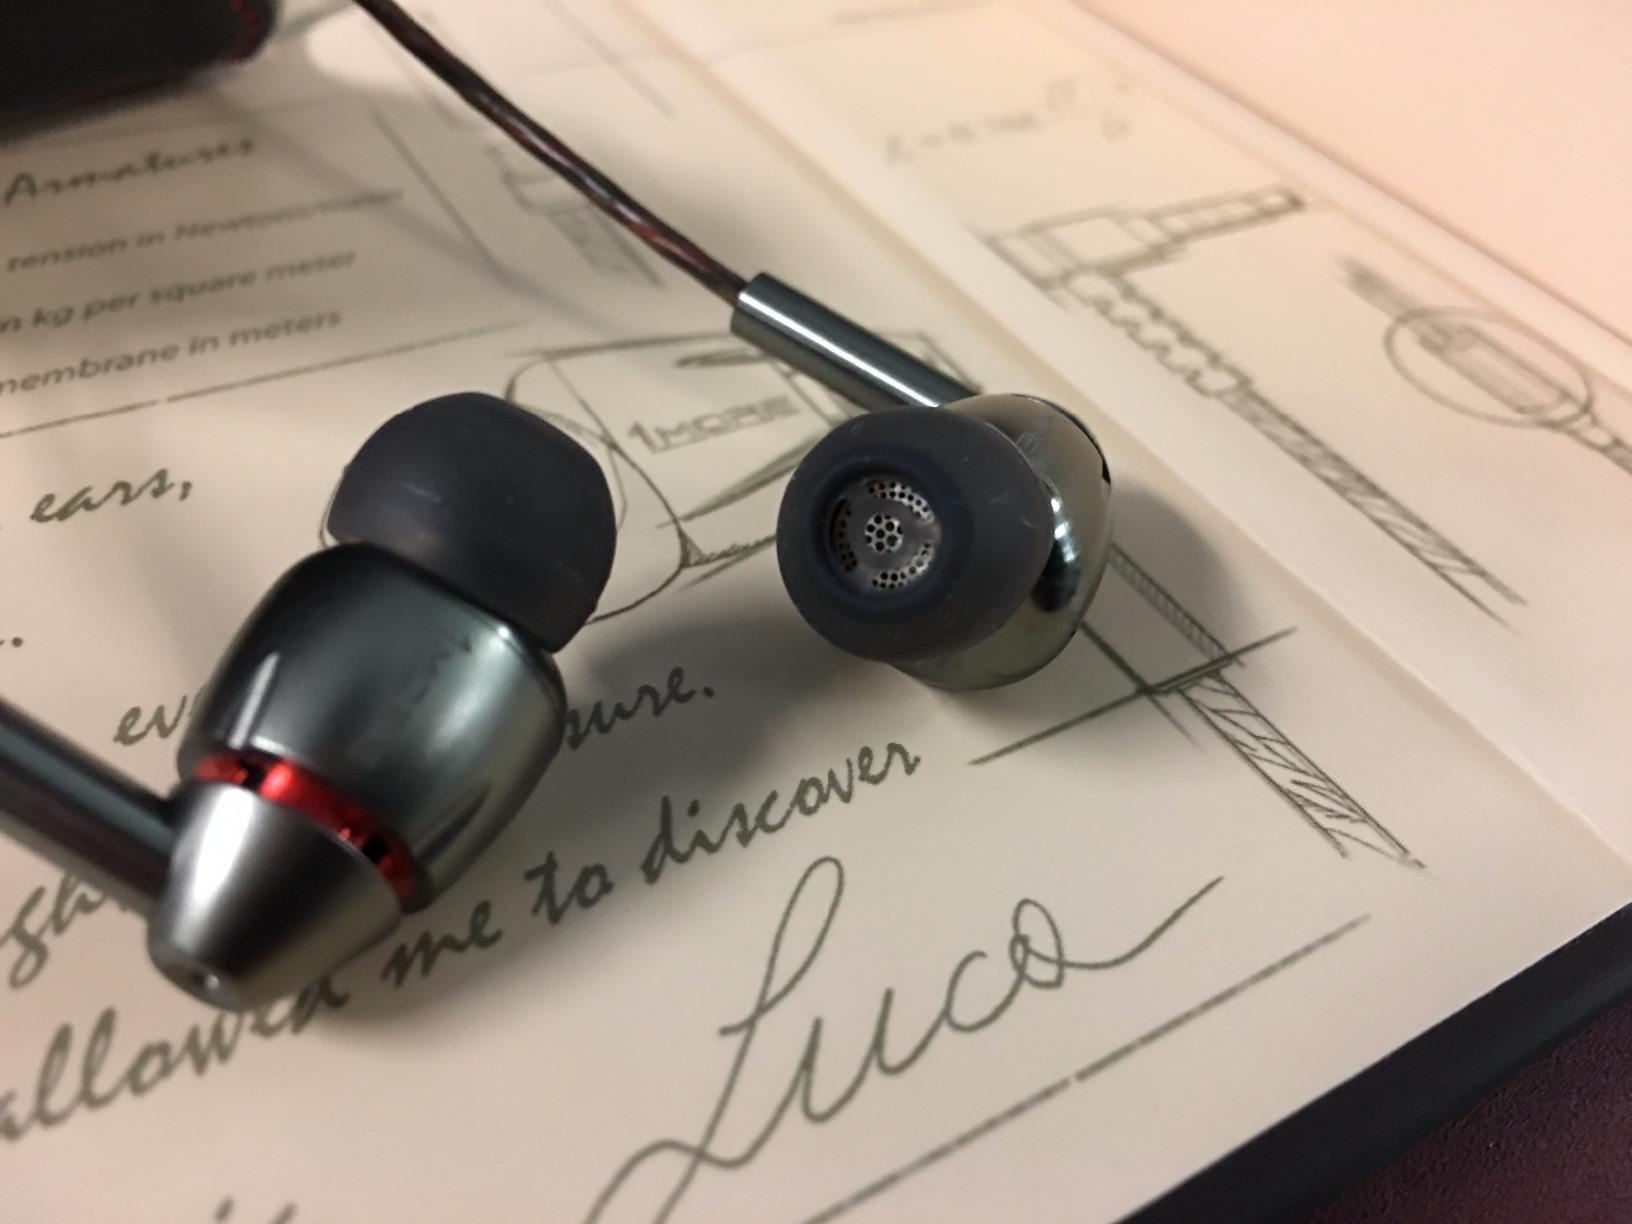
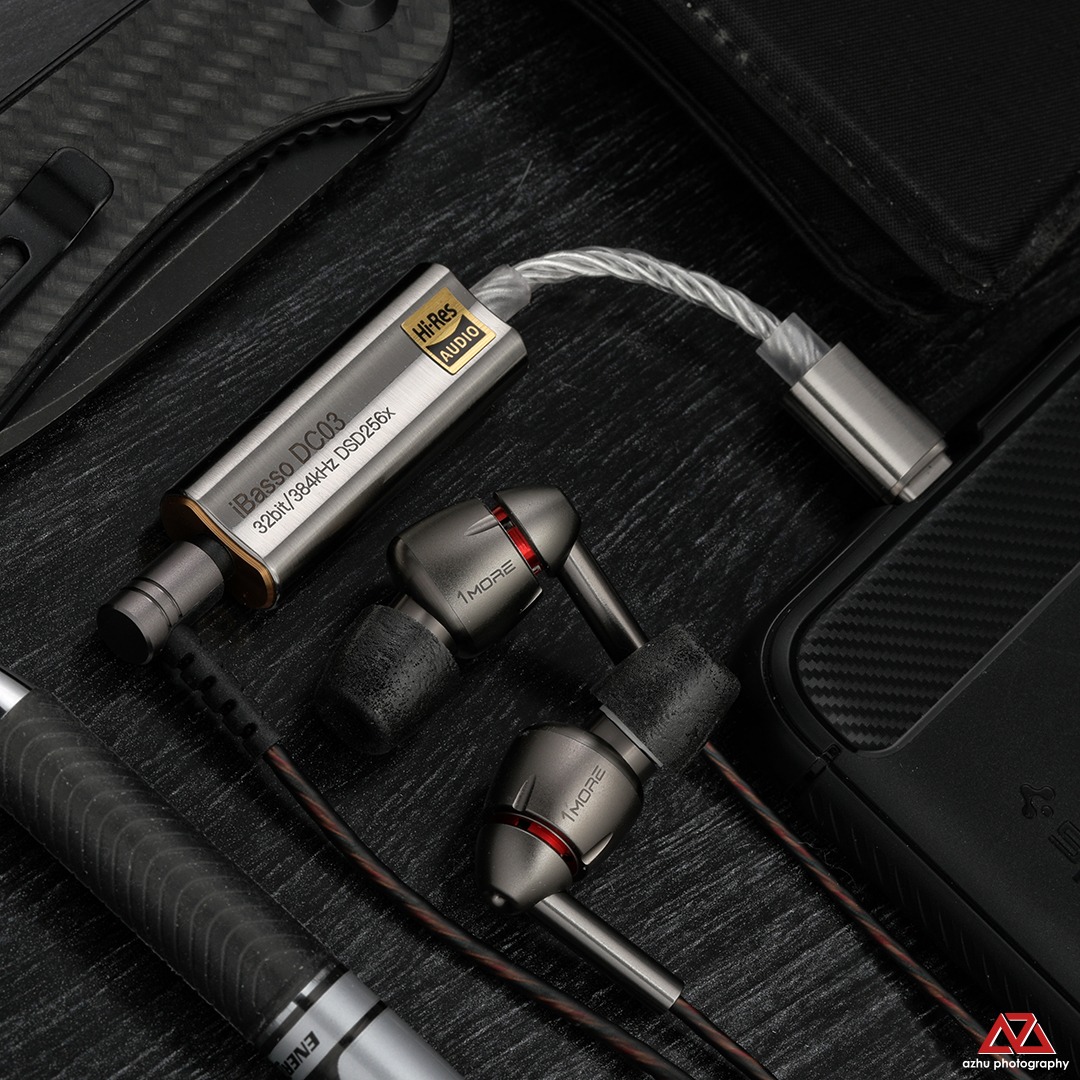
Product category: headphones
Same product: yes